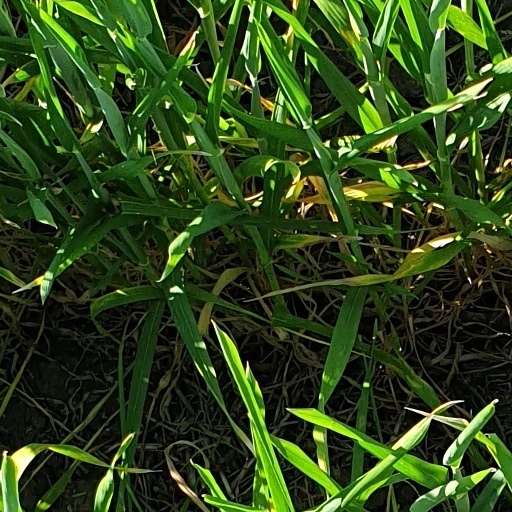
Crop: wheat